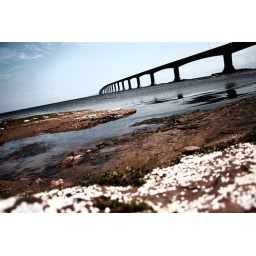
I love this bridge. We got out of the car and played in the water for a bit.